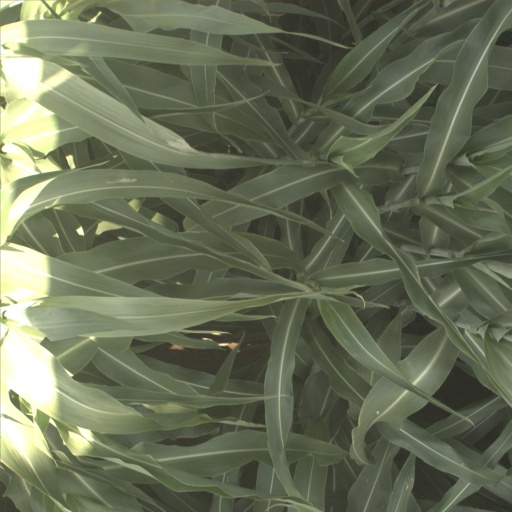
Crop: sorghum